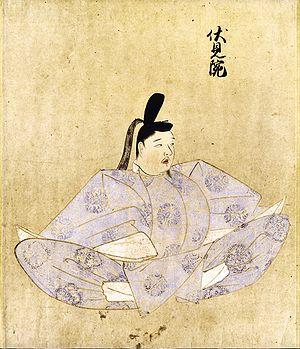
Cette page dresse une liste de personnalités mortes au cours de l'année 1317 :